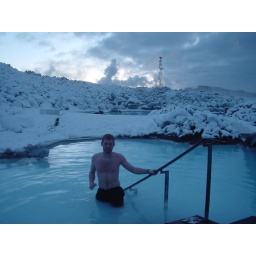
758 - Shane in water at blue lagoon